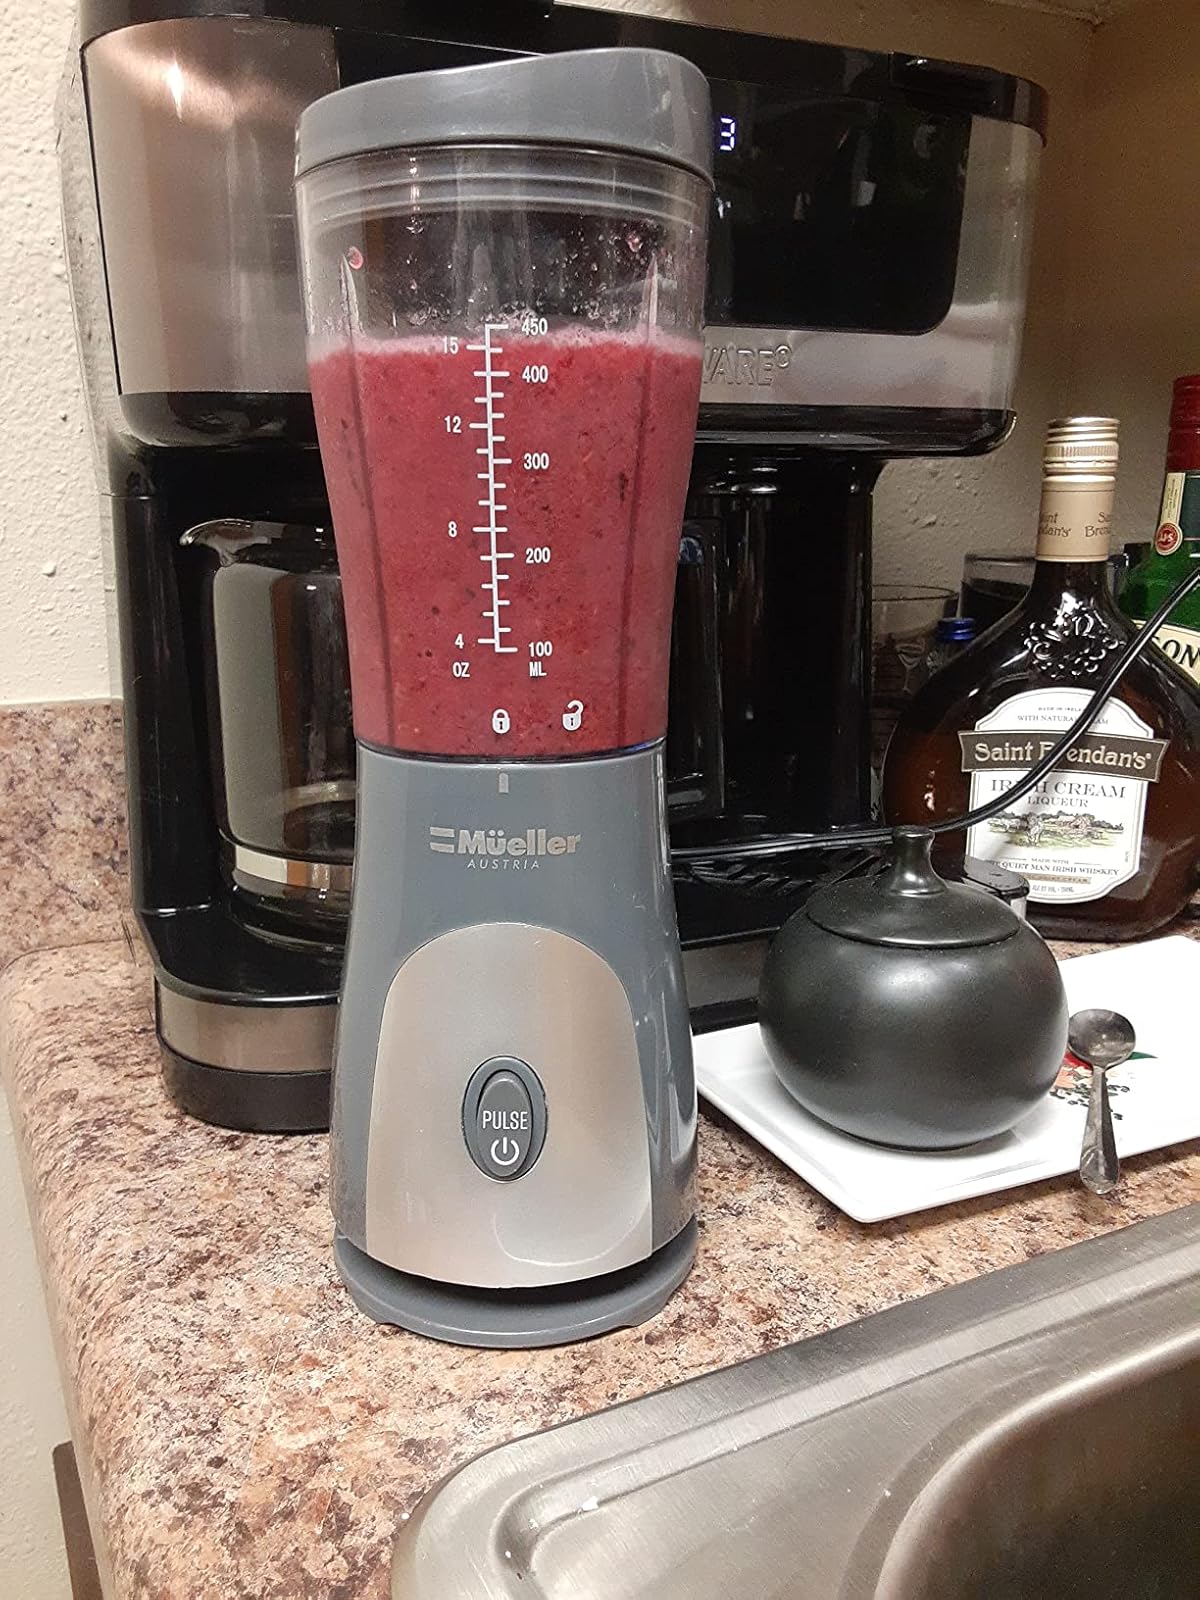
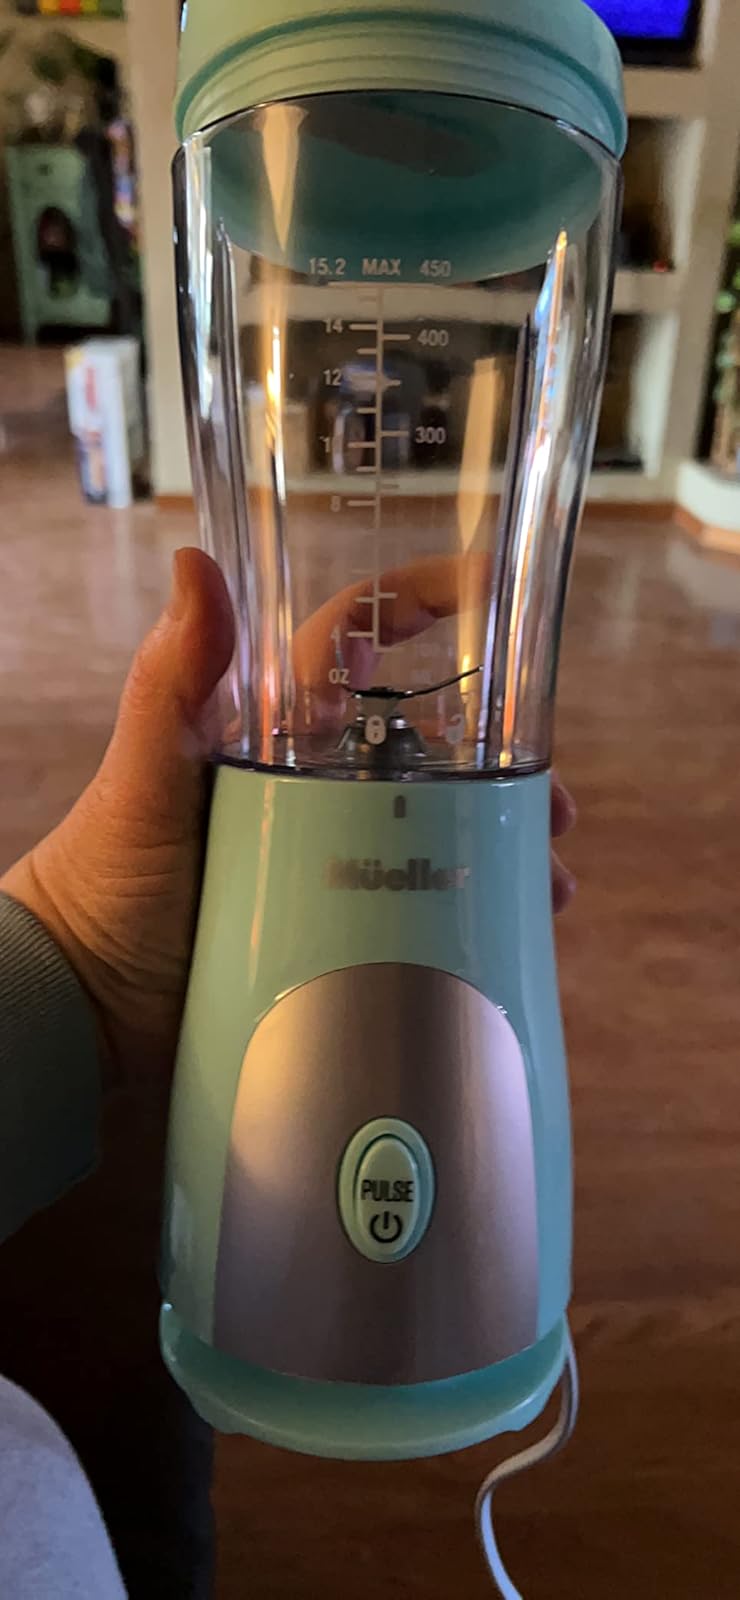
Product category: items_blender
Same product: no